Diplomacy (1984 video game)

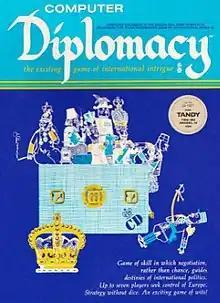

Diplomacy is a 1984 video game based on a classical board game Diplomacy. It falls in the category of a turn-based, strategy, war game. It was programed by Tony Smith (also co-designer), with Alexander Martin (also co-designer) and Nicole Baikaloff doing the graphics.